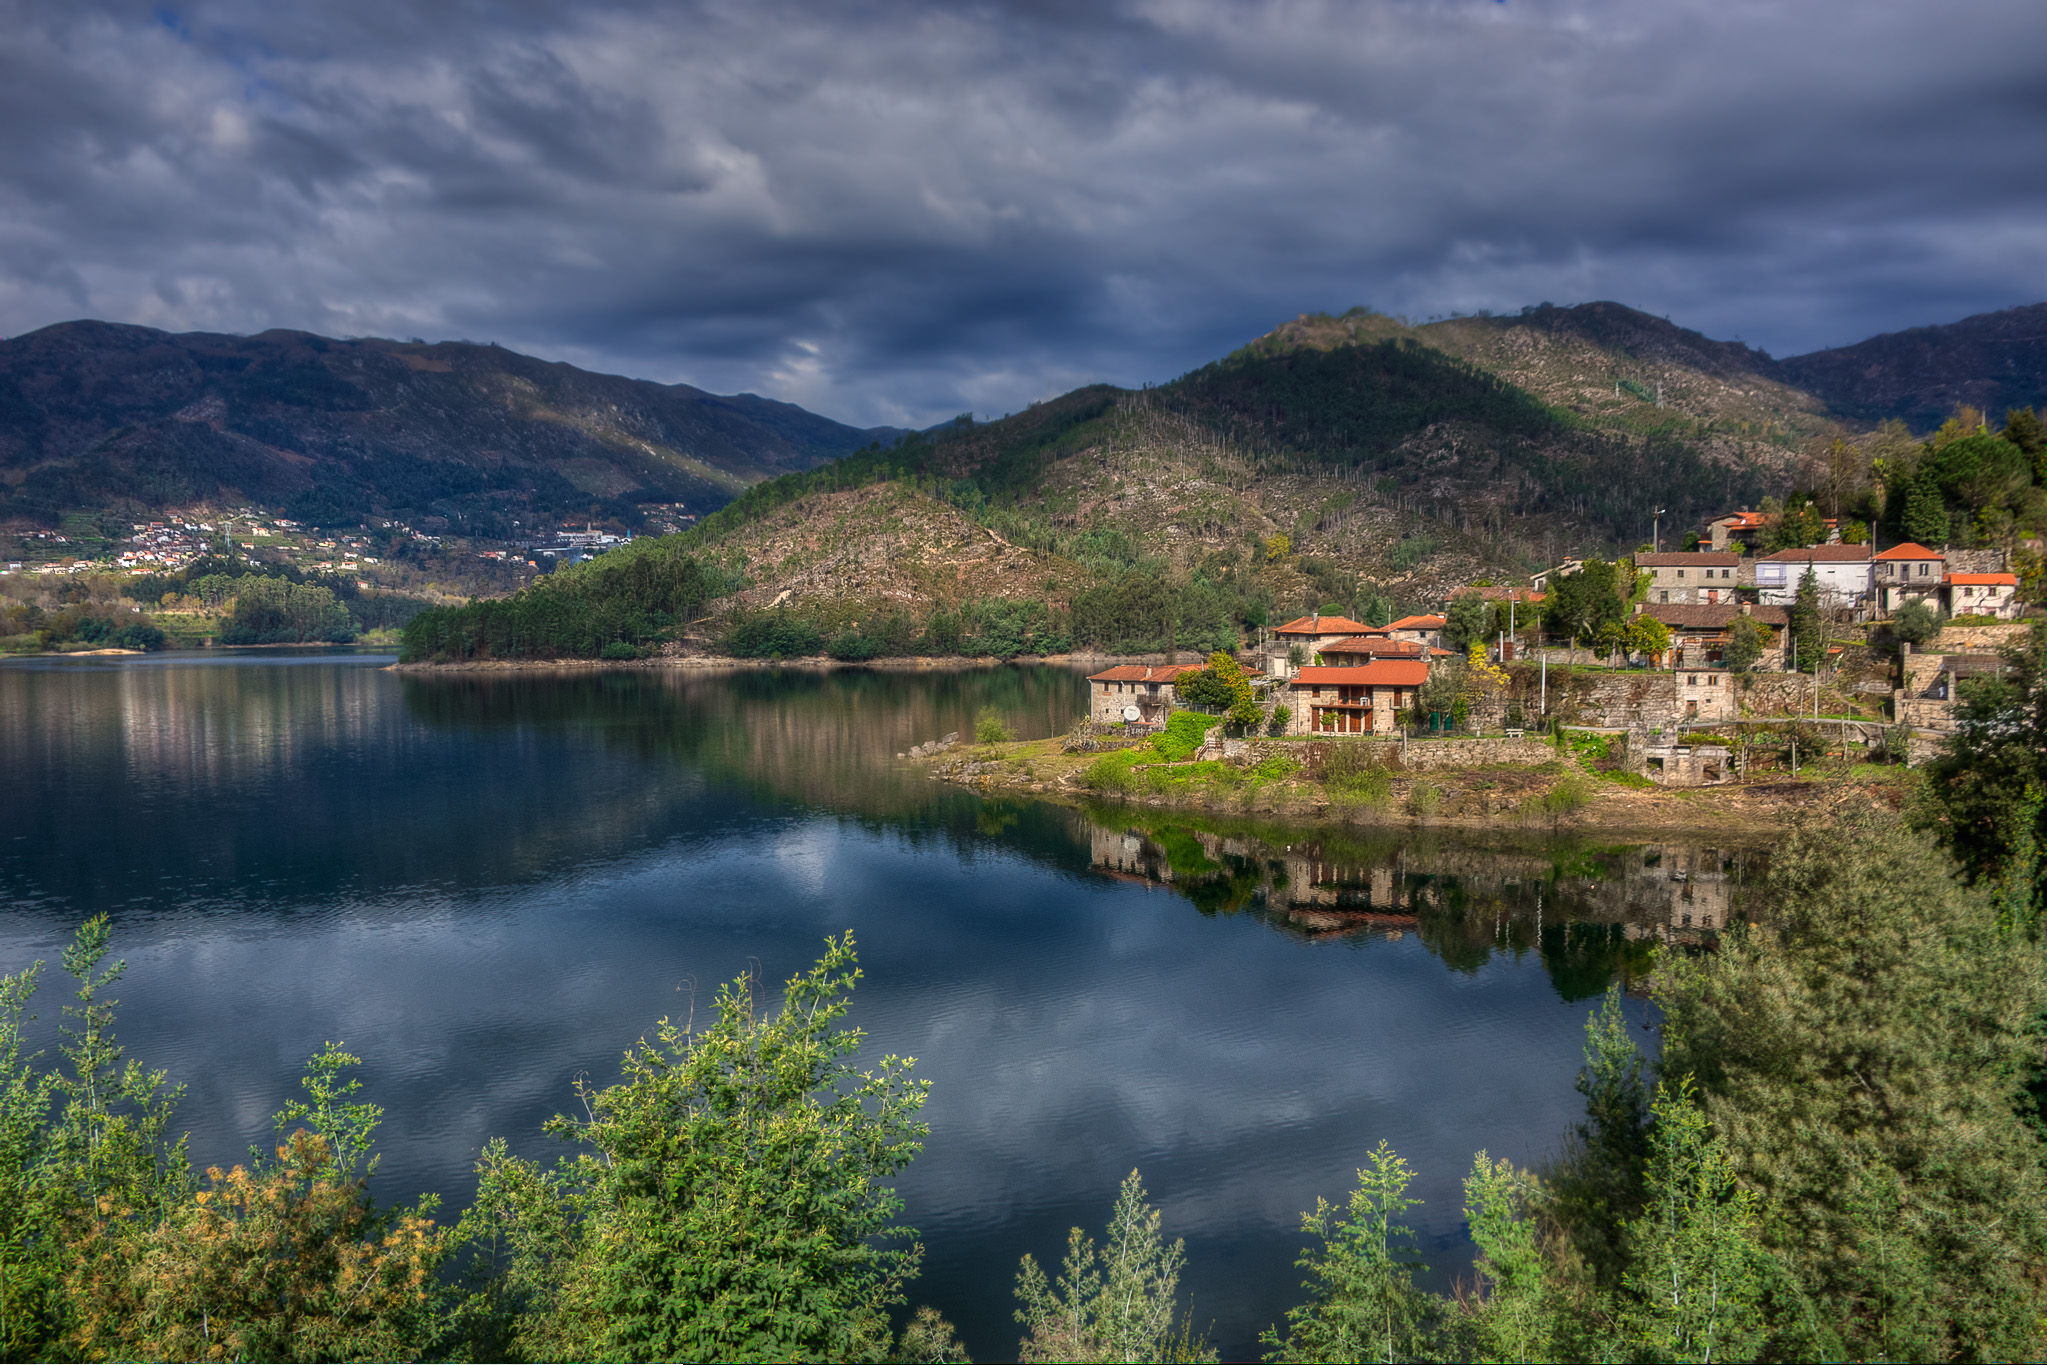
landscape, water, nature, mountain, cloud, hill, lake, river, valley, mountain range, reflection, autumn, fjord, reservoir, highland, body of water, alps, portugal, paisajes, lumixfz1000, fz1000, loch, ggl1, xovesphoto, panasoniclumixfz1000, geres, viladogeres, vilardaveiga, rural area, tarn, parquenacionaldapenedager s, r oc vado, geographical feature, mountainous landforms